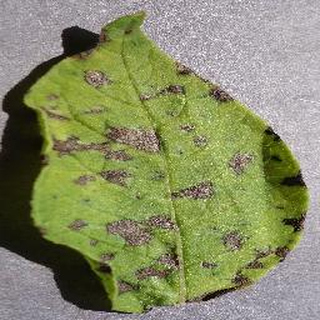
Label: potato_early_blight